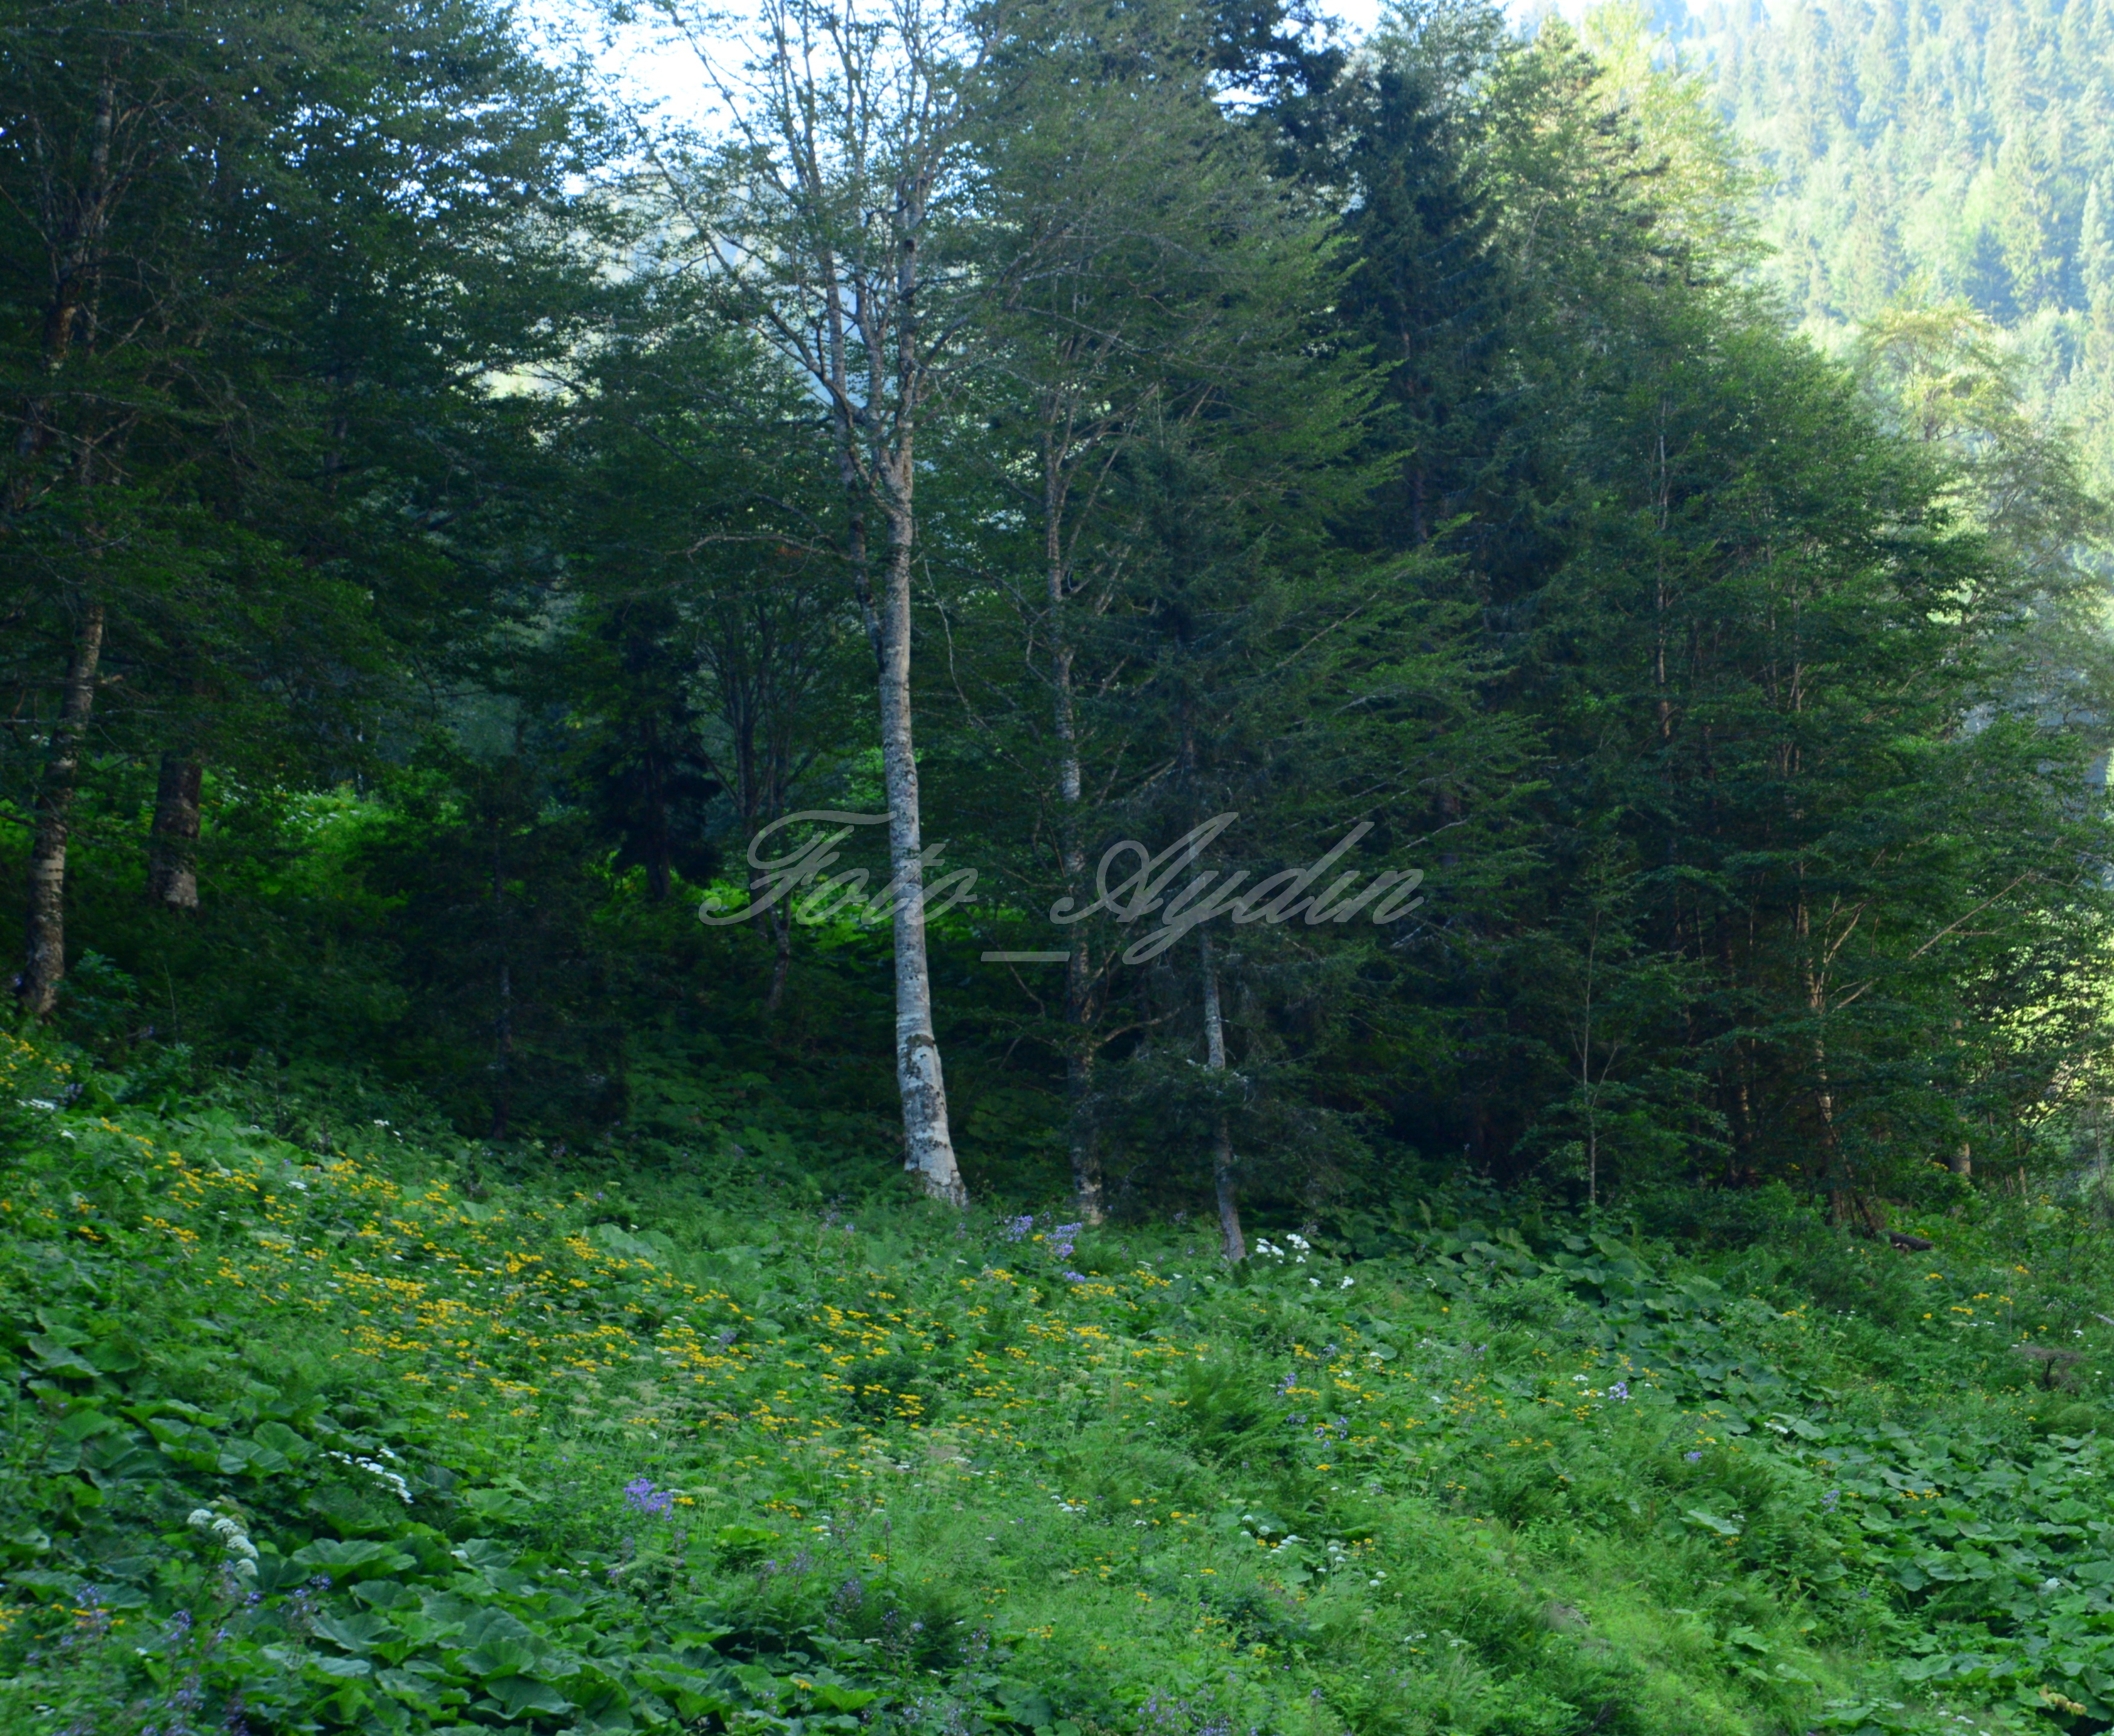
nature, vegetation, ecosystem, temperate broadleaf and mixed forest, nature reserve, tree, spruce fir forest, tropical and subtropical coniferous forests, forest, woodland, temperate coniferous forest, wilderness, old growth forest, grass, biome, shrubland, deciduous, valdivian temperate rain forest, riparian forest, grove, pasture, jungle, plant community, meadow, rainforest, conifer, land lot